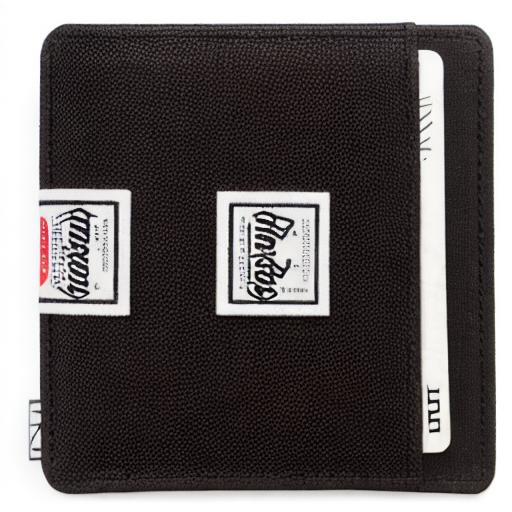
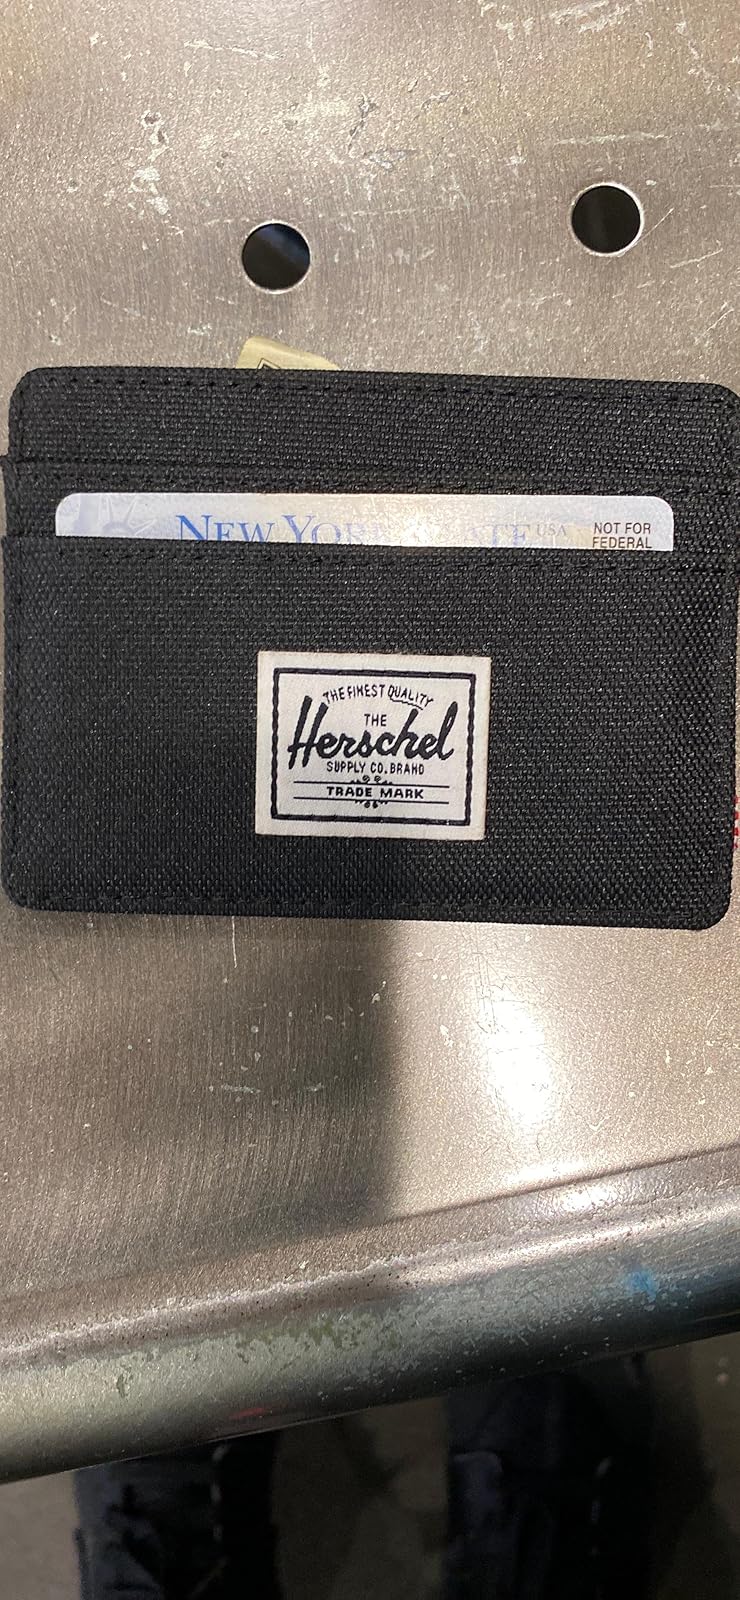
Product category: accessories_wallet
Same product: no